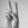
ASL letter: V